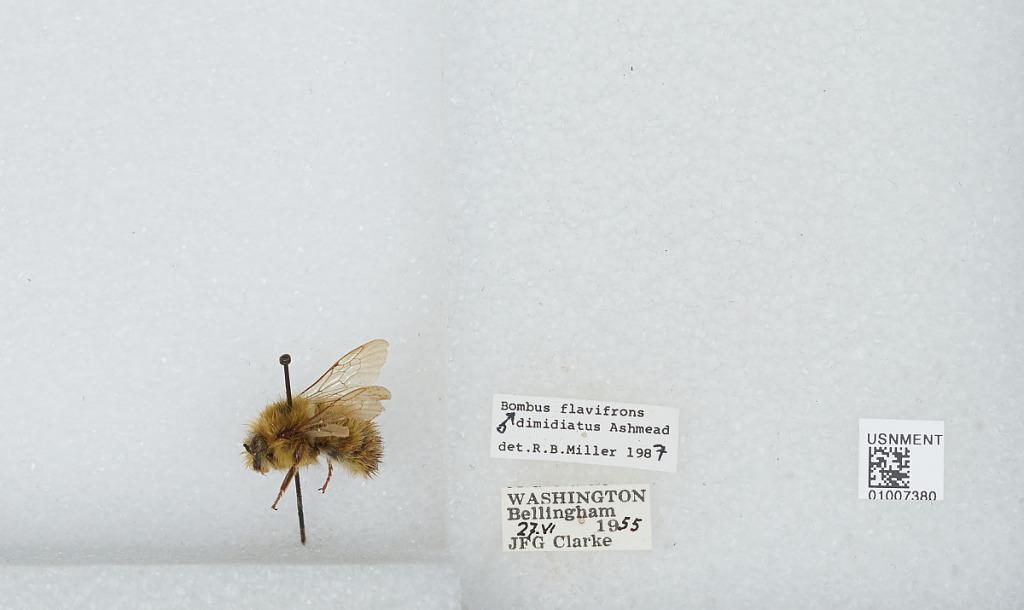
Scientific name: Bombus (Pyrobombus) flavifrons Cresson
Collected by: J. Clarke
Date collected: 1955-6-27
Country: United States
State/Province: Washington
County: Whatcom
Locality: Bellingham
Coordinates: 48.7503, -122.475
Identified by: Miller, R. B.